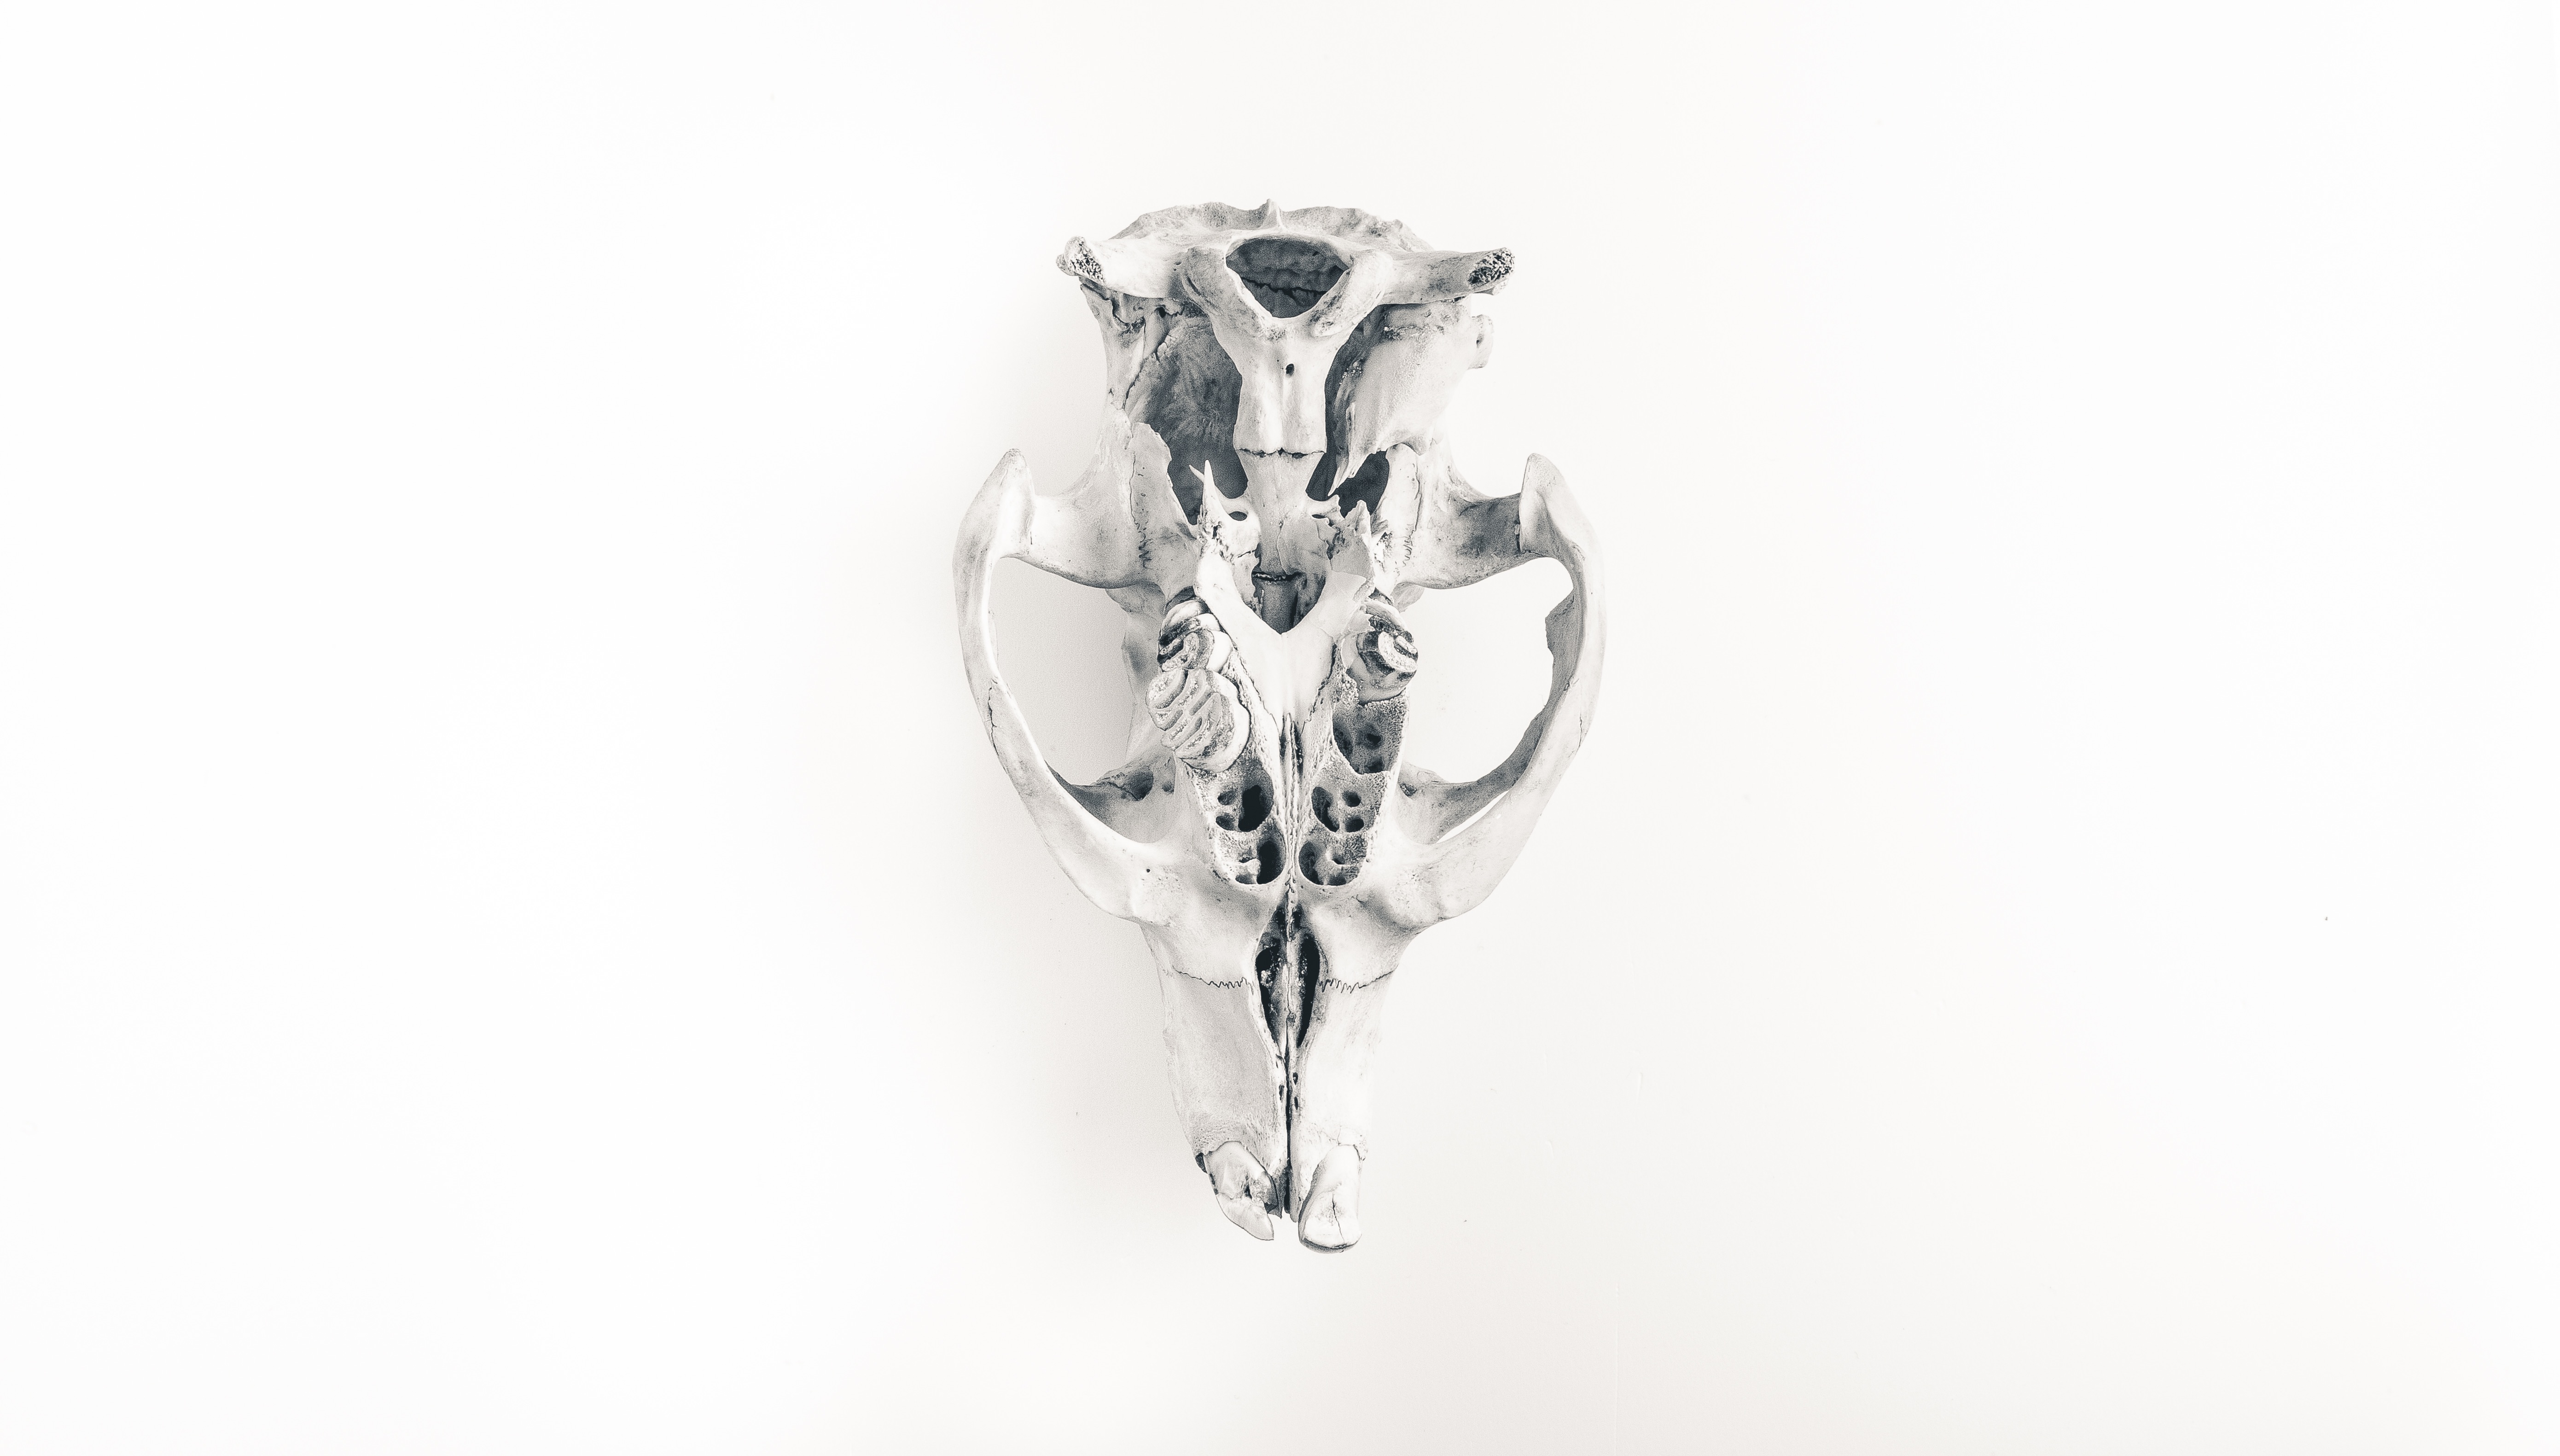
ring, vase, lighting, jewellery, silver, gemstone, platinum, fashion accessory